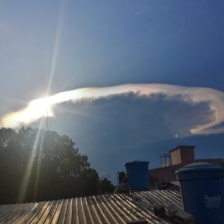
Cloud type: Cumulonimbus